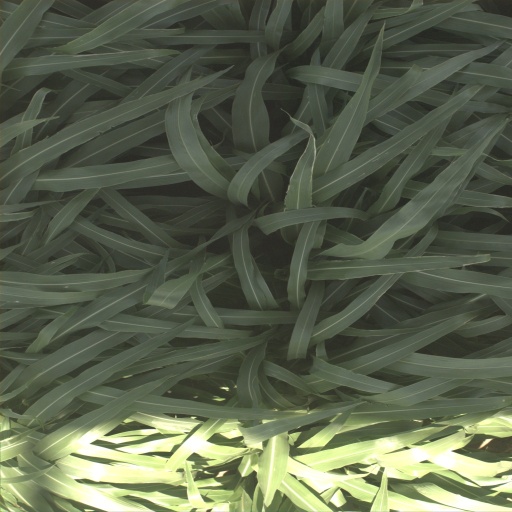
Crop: sorghum